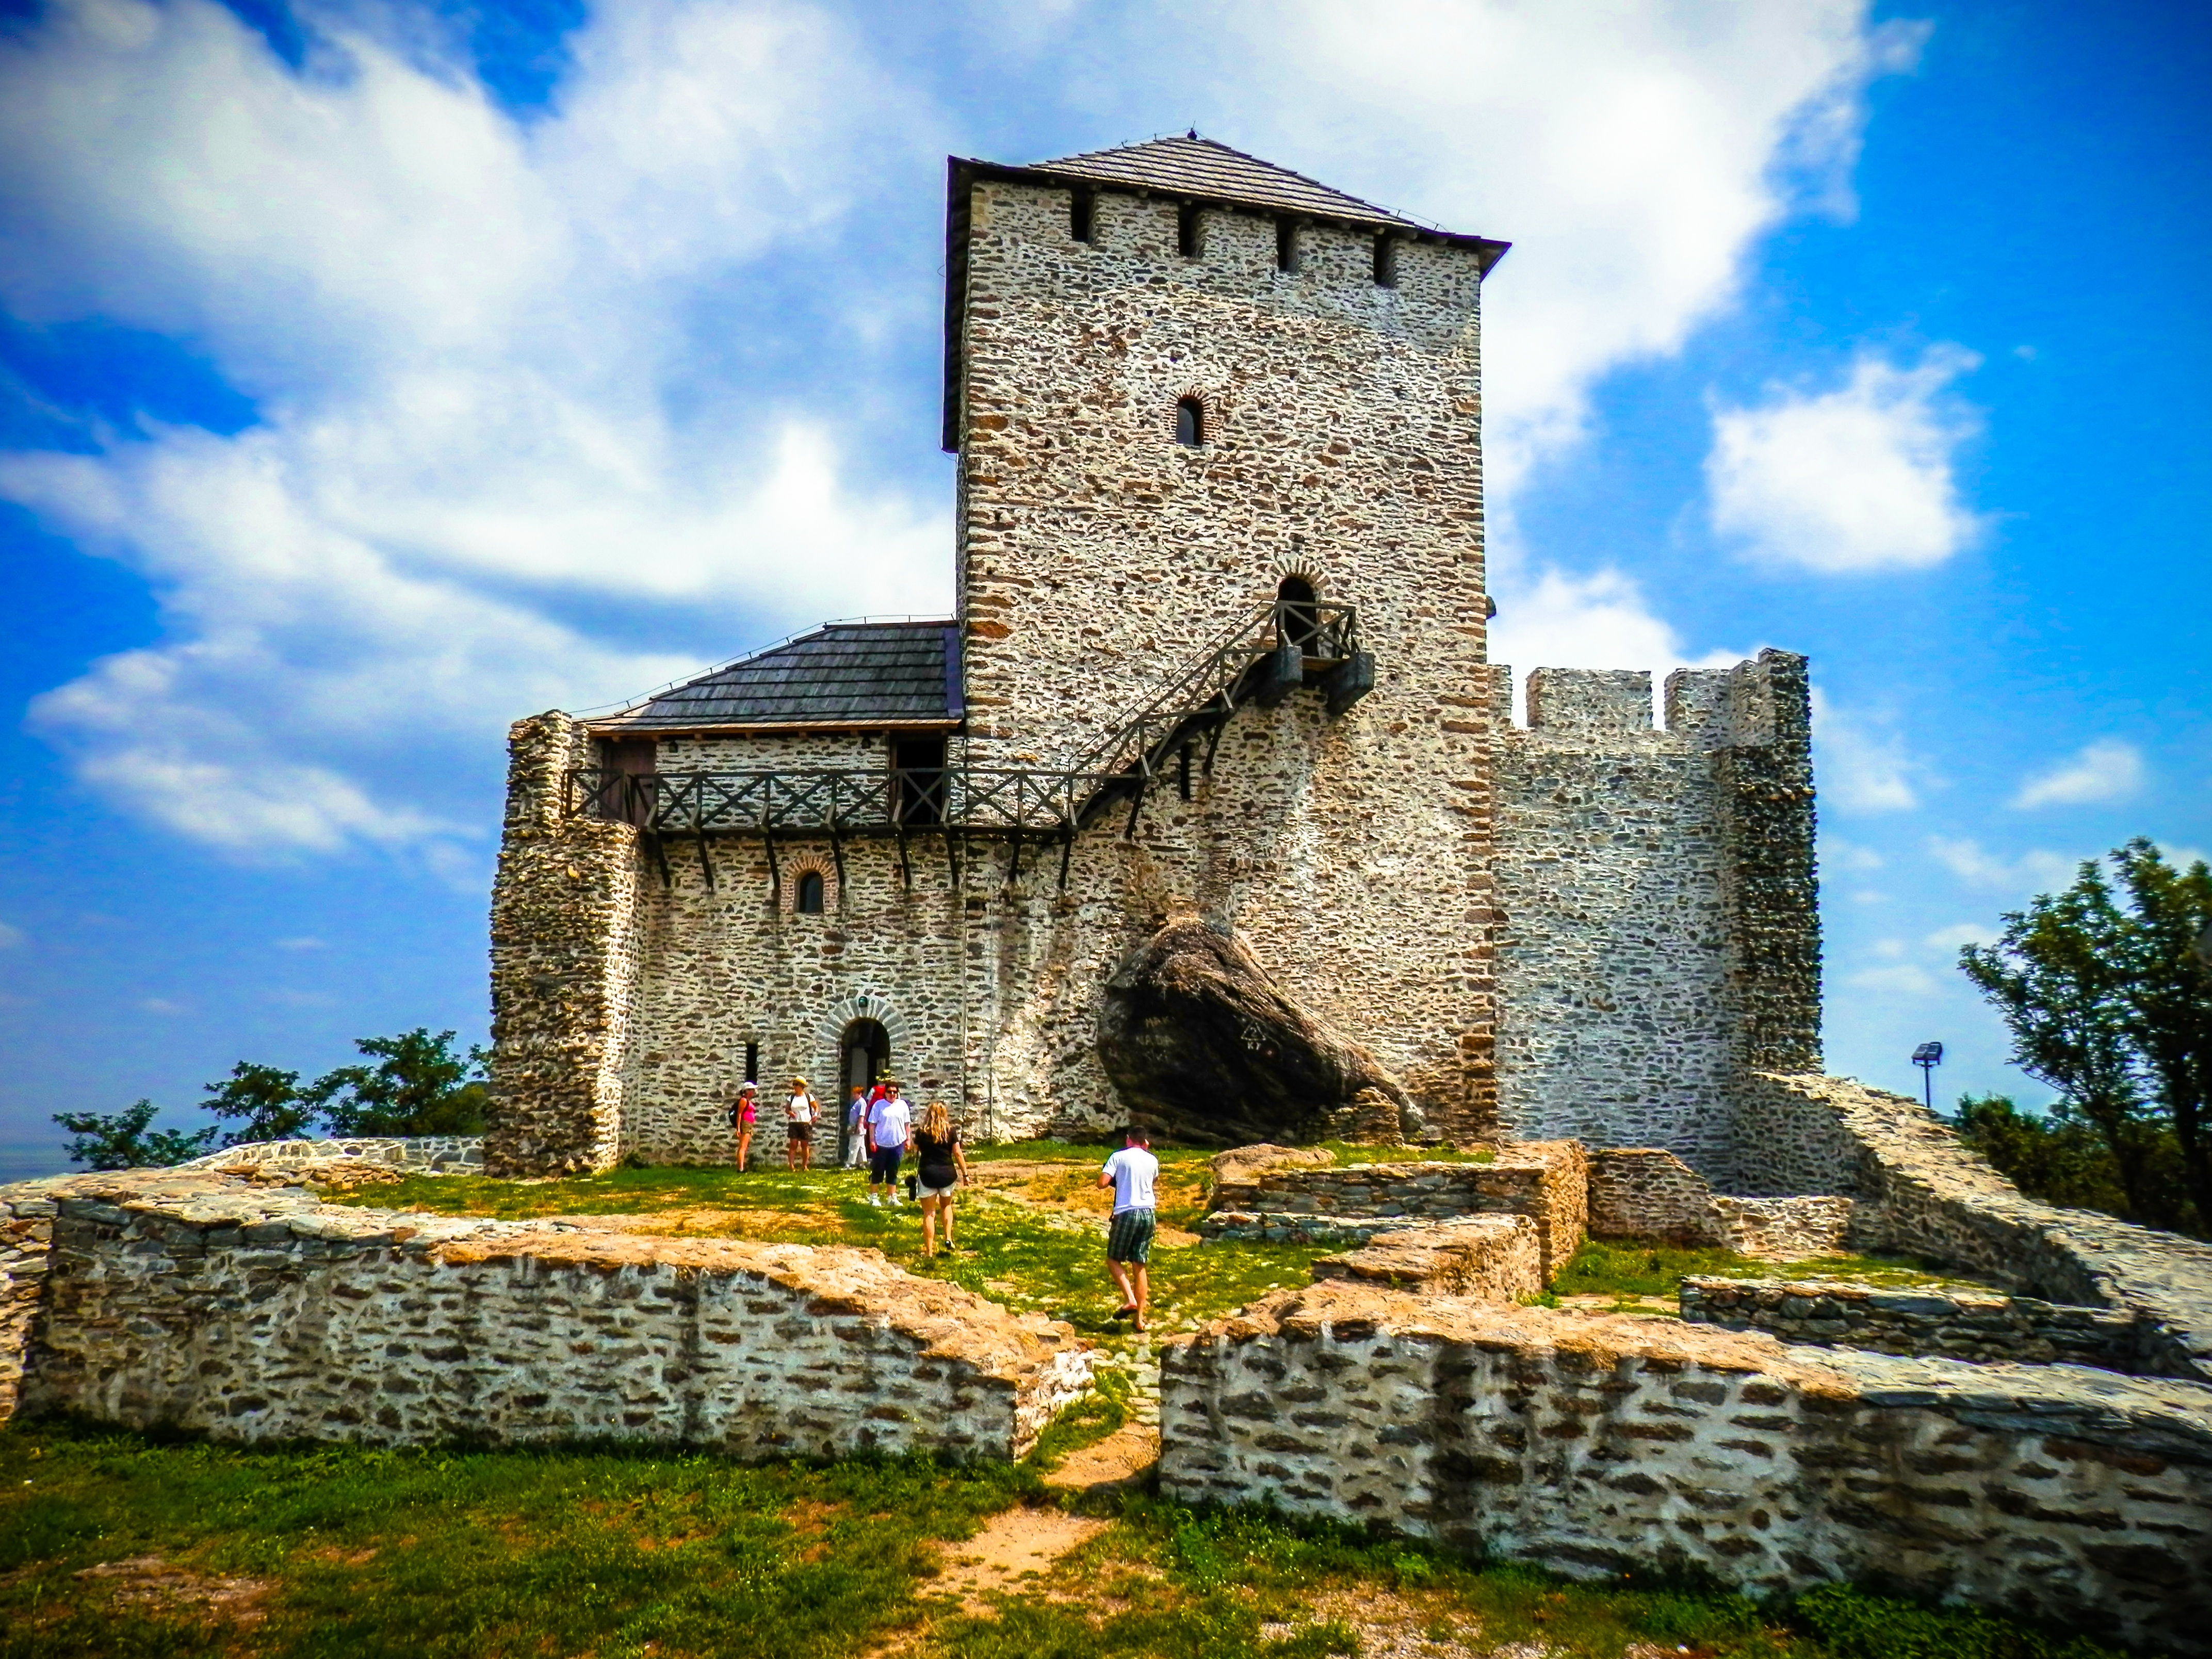
building, chateau, old, stone, europe, tower, castle, church, chapel, historic, fortification, place of worship, fortress, ruins, monastery, fort, estate, middle ages, rural area, spanish missions in california, vrsacka kula